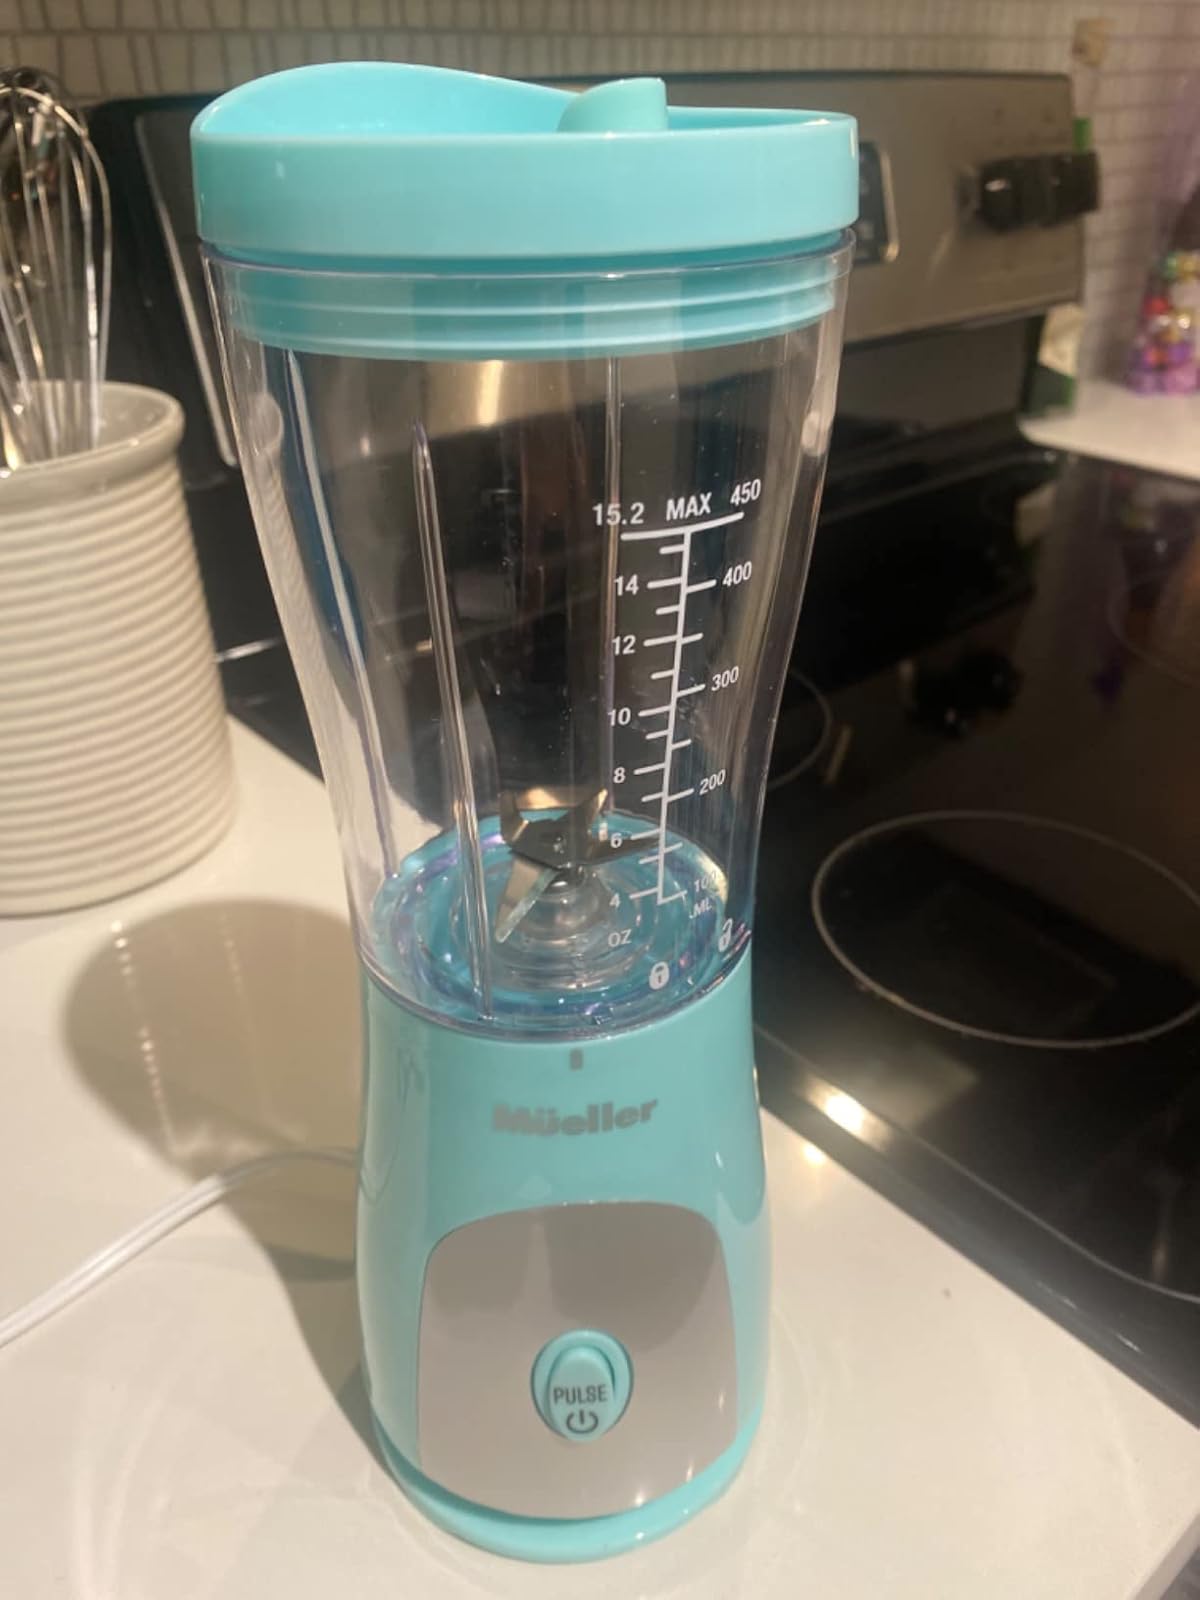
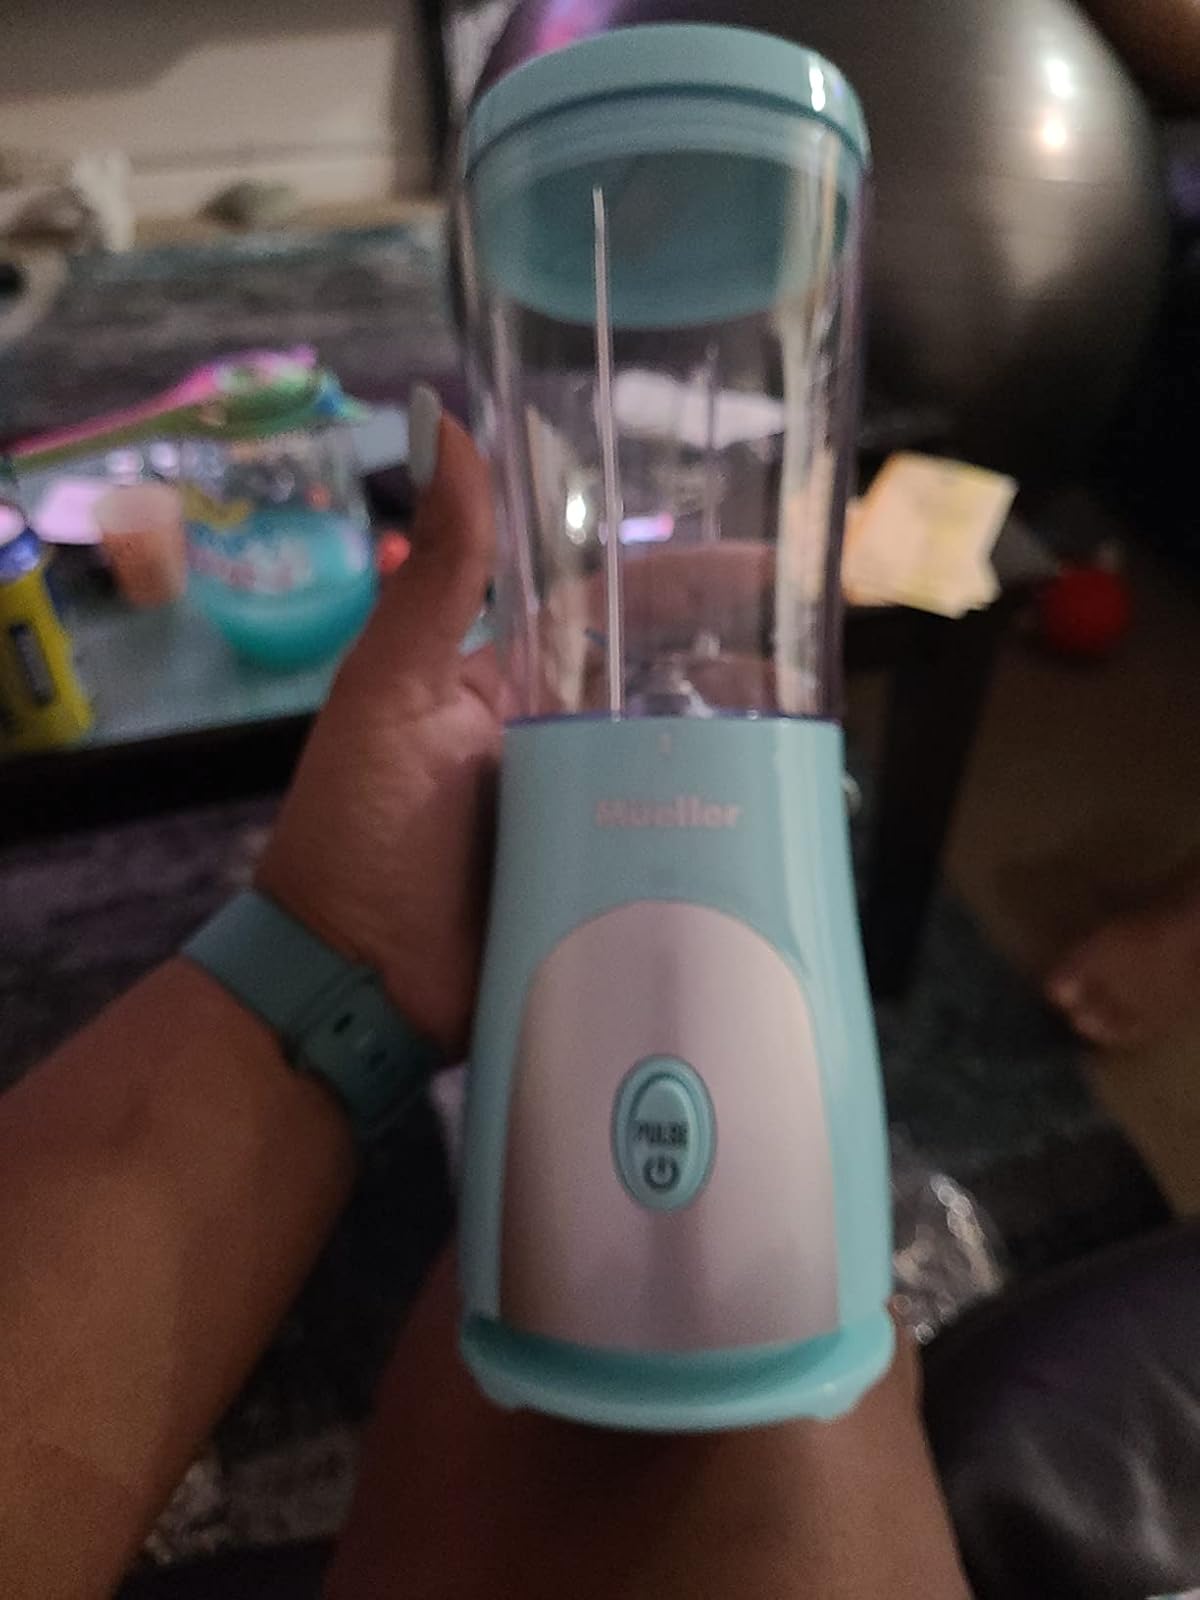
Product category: items_blender
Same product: yes